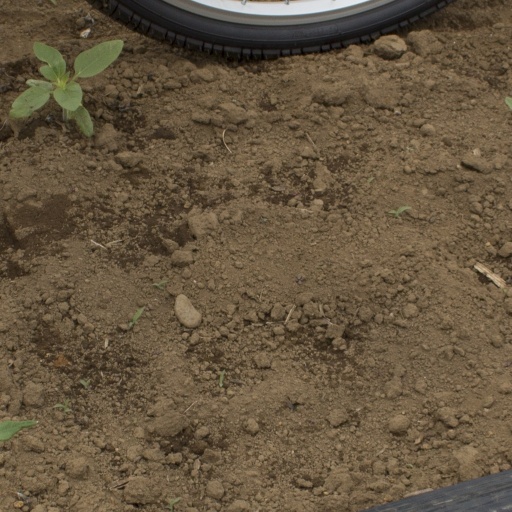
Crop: Jerusalem artichoke